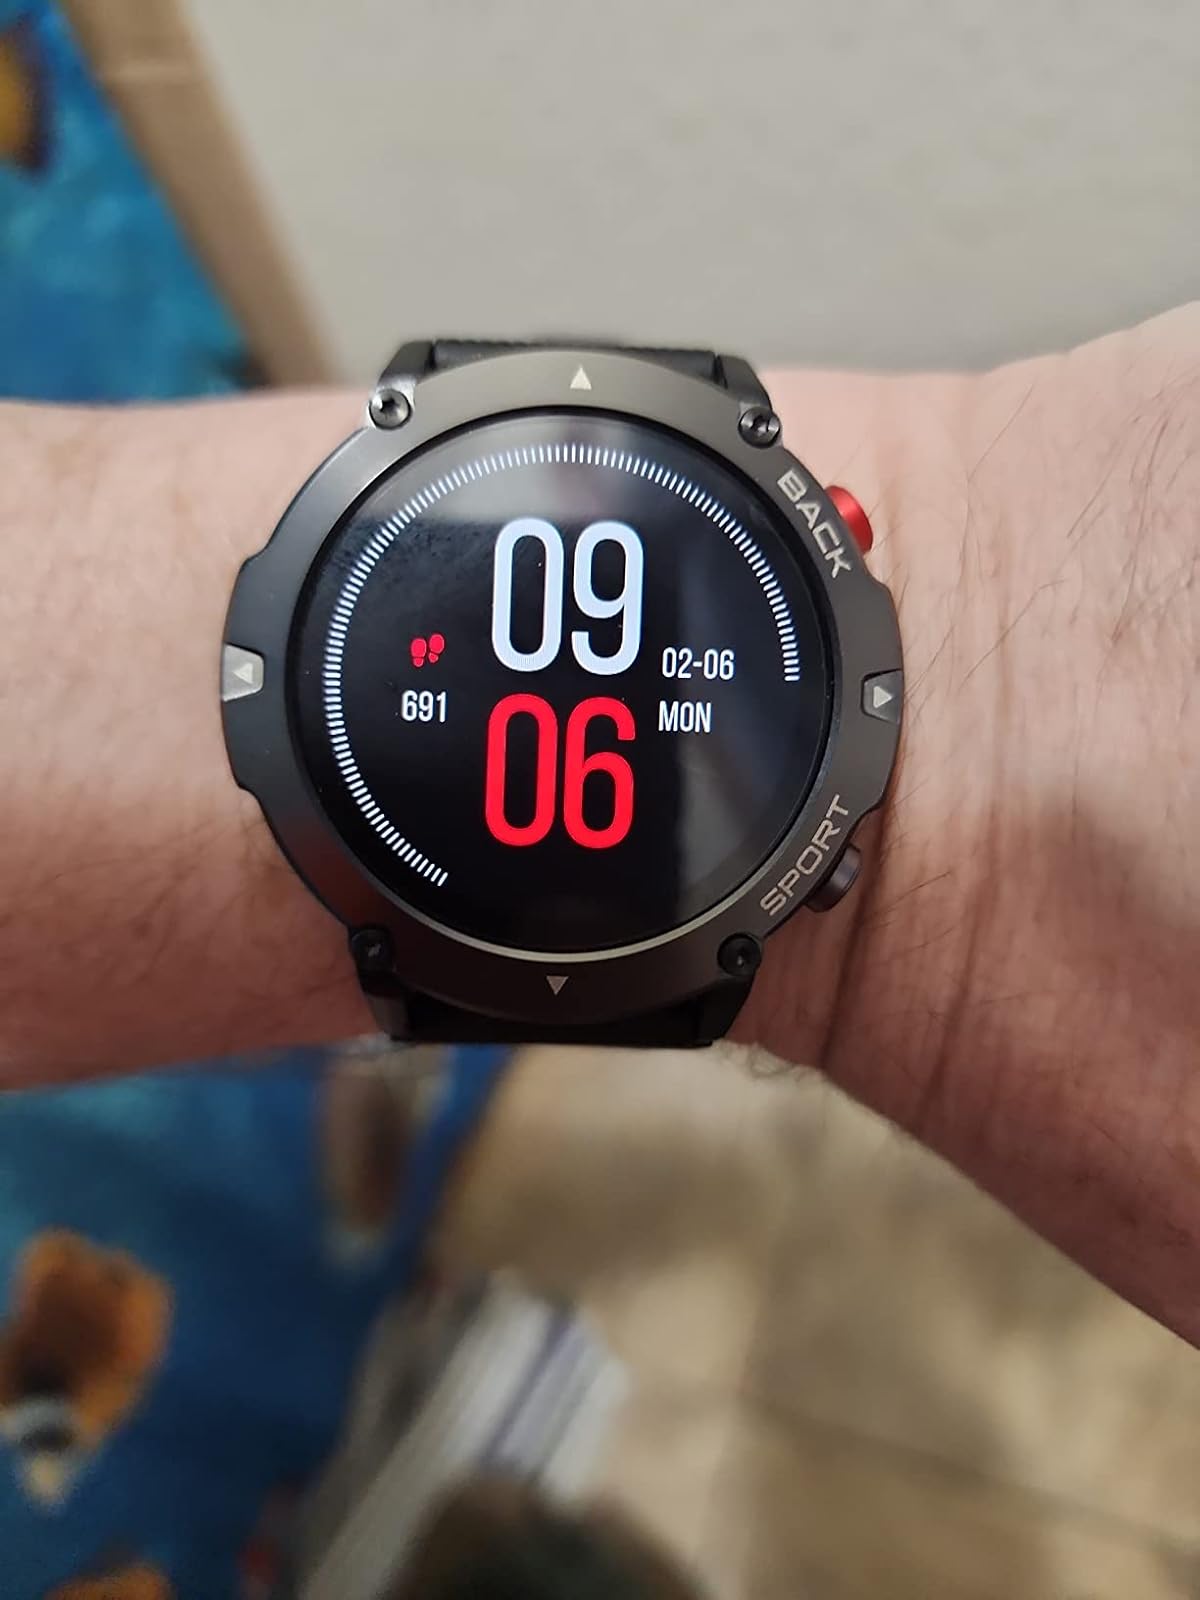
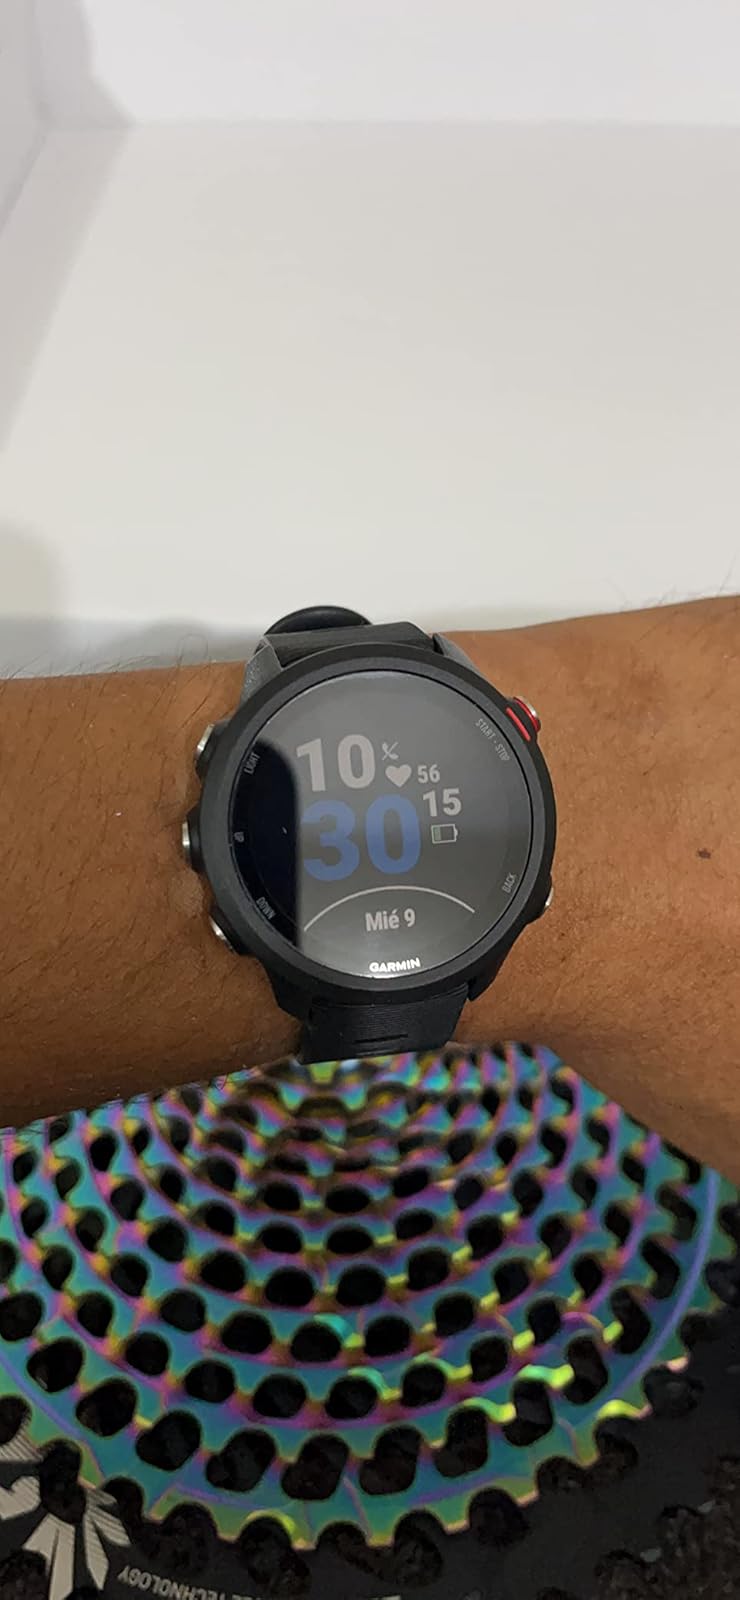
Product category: smartwatch
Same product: no